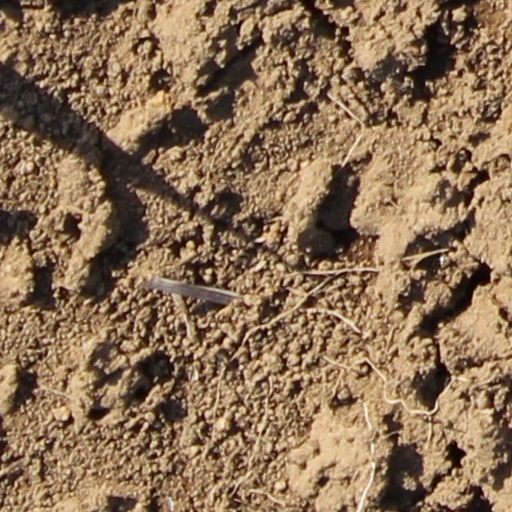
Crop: wheat